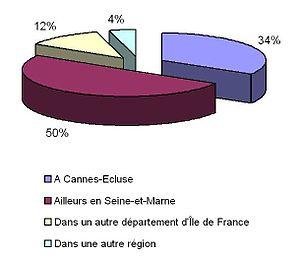
Répartition de la population active de Cannes-Eclsue en fonction de son lieu de travail
Cannes-Écluse est une commune française située dans le département de Seine-et-Marne, en région Île-de-France.